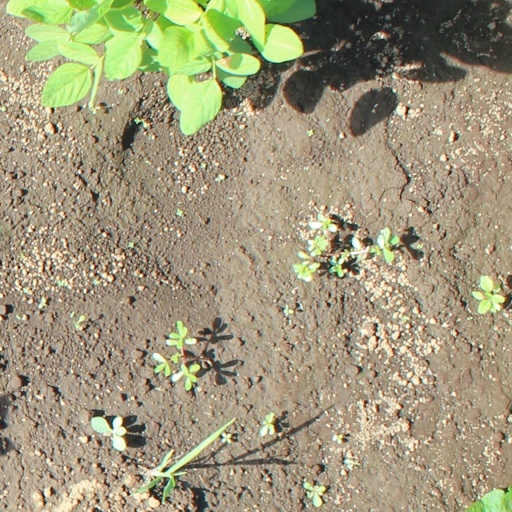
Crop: soybean